Hungarian art

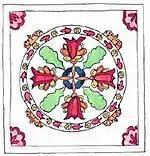
A ceiling "cassette" with tulip motifs in a Hungarian village church

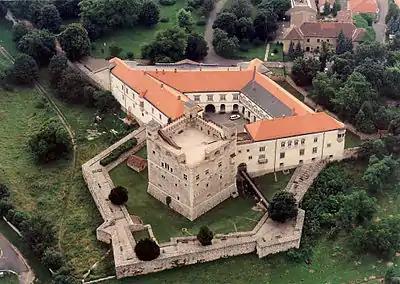
The fortress of Sárospatak: a keep with surrounding bailey; the baroque castle (upper right) is a much later addition.

During the same period as the Wars against the Turks and the beginning of the Ottoman occupation, the Reformation led to a change of religious allegiance in about one third of Hungary. This time was also a period of renewal for churches in an architectural sense, with inner spaces displaying fresh and delicate ornamentation, particularly in the use of plant forms. "Cassette" ceilings are also characteristic of this period.